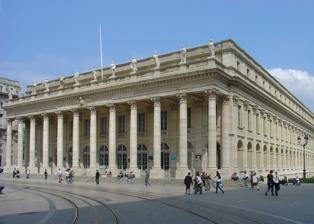
Building: Grand Théâtre de Bordeaux
Country: France
Year built: 1780
Opera house in Bordeaux, France The Grand Théâtre de Bordeaux Exterior of the Grand Theatre Address Place de la Comédie Bordeaux France Coordinates 44°50′33″N 0°34′25″W / 44.84250°N 0.57361°W / 44.84250; -0.57361 Owner University hospital [ fr ] Capacity 1,100 Construction Opened 1780 Architect Victor Louis Website www .opera-bordeaux .com The Grand Théâtre de Bordeaux ( French pronunciation: [ɡʁɑ̃ teatʁ də bɔʁdo] ) is an opera house in Bordeaux, France , first inaugurated on 17 April 1780. It was in this theatre that the ballet La fille mal gardée premiered in 1789, and where a young Marius Petipa staged some of his first ballets. The theatre was designed by the architect Victor Louis (1731–1800). Louis later designed the galleries surrounding, the gardens of the Palais Royal , and the Théâtre Français in Paris . The Grand Theatre of Bordeaux was conceived as a temple of the Arts and Light, with a neo-classical facade . It has a portico of 12 Corinthian style colossal columns which support an entablature on which stand 12 statues that represent the nine Muses and three goddesses ( Juno , Venus and Minerva ). Pierre-François Berruer made four of the statues, and his assistant Van den Drix carved the others from Berruer's models. The interior grand staircase served as a model for the grand staircase of the Opéra Garnier in Paris. On the ceiling of the auditorium, there is a large fresco painted by Jean-Baptiste-Claude Robin. It pays homage to the Arts, to the artisans that built the building, and to the city of Bordeaux. The late scene shows a woman, allegory of Bordeaux, protected by Hermes and Athena, and in the foreground, three wealth of the city : the wine , the sea trade and the slave . Ceiling fresco. Scene of Bordeaux and her wealth. In 1871, the theatre was briefly the National Assembly for the French Parliament . The inside of the theatre was restored in 1991, and once again has its original colours of blue and gold. The Grand Théâtre de Bordeaux is one of the oldest wooden frame opera houses in Europe not to have burnt or required rebuilding. Today, the theatre is home to the Opéra National de Bordeaux, as well as the Ballet National de Bordeaux which has many international dancers. Gallery Auditorium Plan (1881) Grand staircase Grand staircase Portico By night Bibliography Laurent Croizier, Luc Bourrousse (2011). The Grand-Théâtre of Bordeaux . Bordeaux: Le Festin. ISBN 978-2-36062-040-1 . Notes